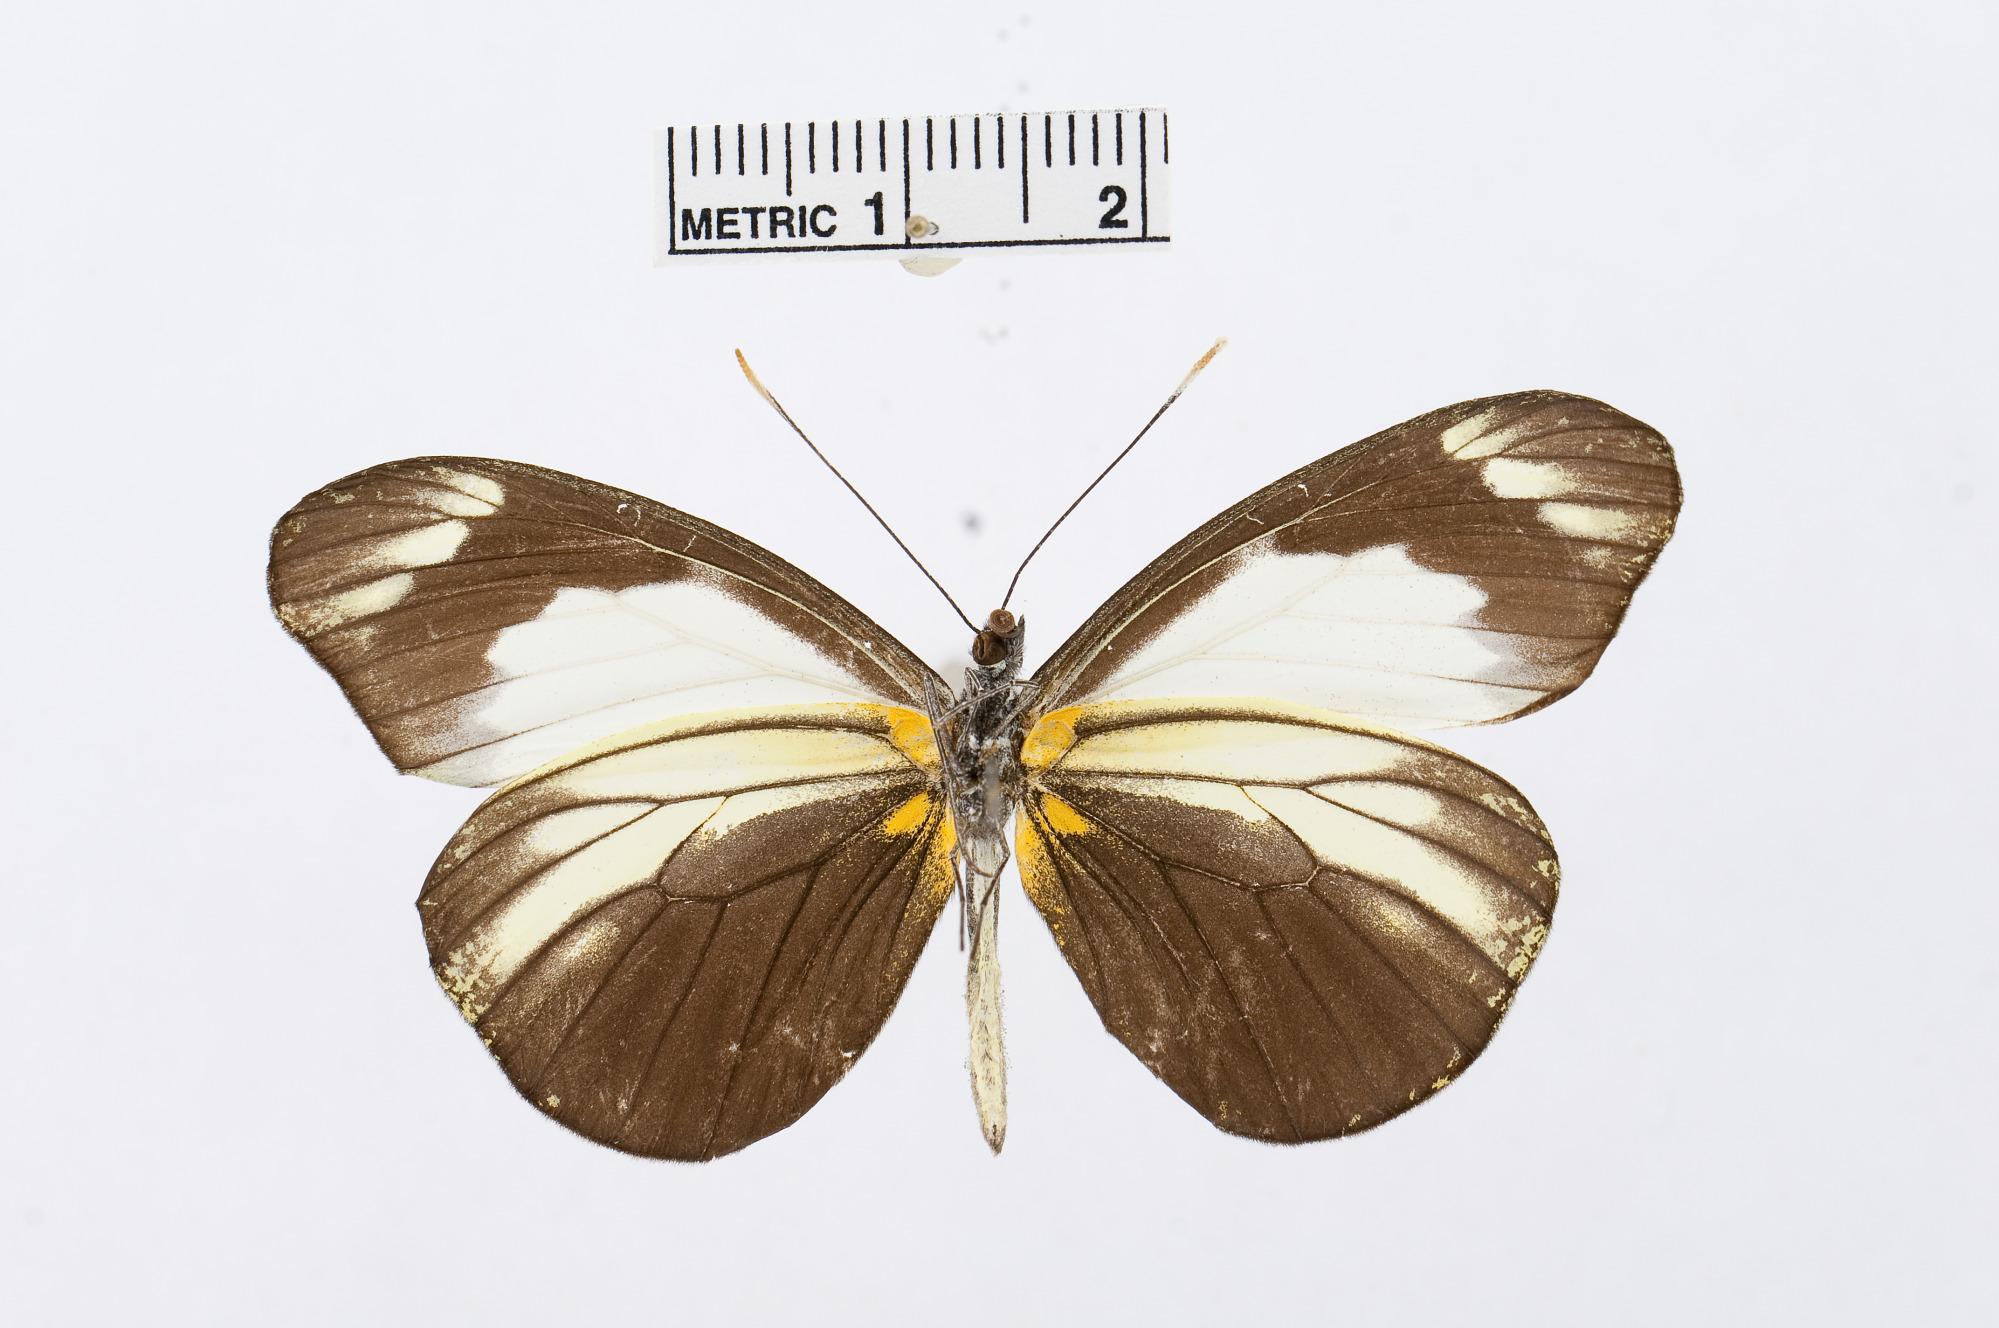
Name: Dismorphia niepelti
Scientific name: Dismorphia niepelti
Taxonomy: Animalia, Arthropoda, Hexapoda, Insecta, Lepidoptera, Pieridae, Dismorphiinae